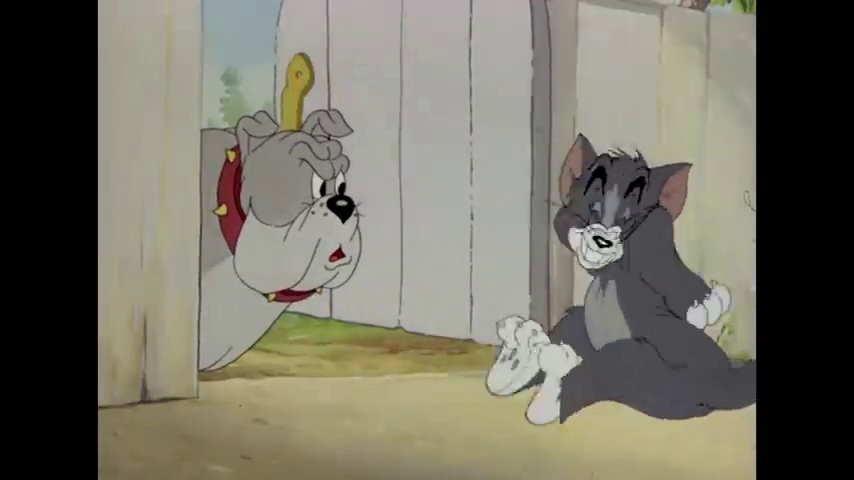
Portrait style: Cartoon Portrait